Arthur Hobhouse

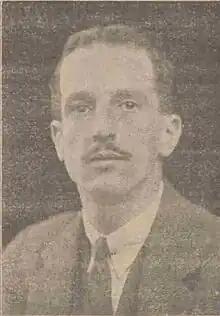
Hobhouse circa 1922

Sir Arthur Lawrence Hobhouse (15 February 1886 – 20 January 1965) was an English Liberal politician who is best remembered as the architect of the system of national parks of England and Wales. He was a Member of Parliament for Wells from 1923 to 1924 and chairman of the Somerset County Council 1940 to 1947.